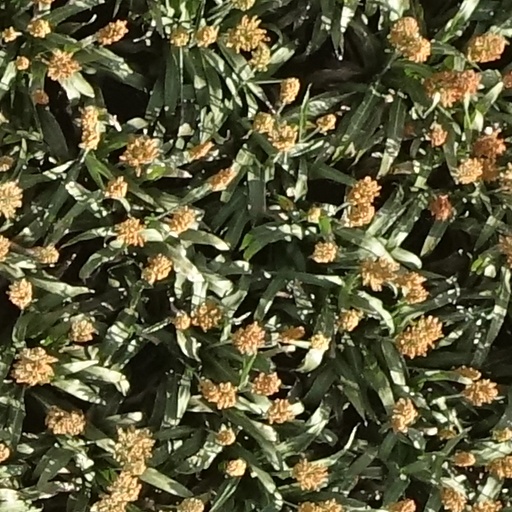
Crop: sorghum